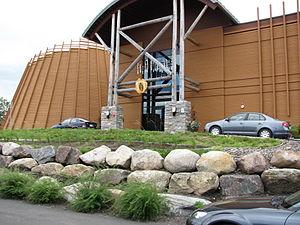
Hôtel-Musée Premières Nations situé à Wendake, Québec, Canada.
L'Hôtel-Musée Premières Nations est un établissement hôtelier de catégorie quatre étoiles situé sur la réserve amérindienne de Wendake au Québec, Canada. Inauguré le 7 mars 2008 par l'ancien chef Max Gros-Louis, l'hôtel-musée a pour but de préserver la culture Hurons-Wendat, nation hôte des célébrations du 400ᵉ anniversaire de Québec en 2008.